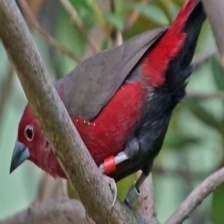
Species: AFRICAN FIREFINCH
Scientific name: LAGONOSTICTA RUBRICATA
ImageNet parent category: house_finch